Magdalene De Lancey

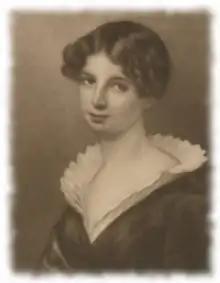
Magdalene De Lancey from a miniature after J. D. Engleheart

Magdalene, Lady De Lancey ("née" Hall; 22 March 1793 – 12 July 1822) was a Scottish memoirist who wrote "A Week in Waterloo", her account of the days surrounding the Battle of Waterloo, during which her husband Colonel Sir William Howe De Lancey died of his wounds.